Lead–acid battery

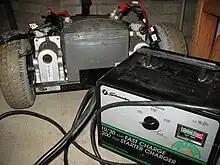
Charge current needs to match the ability of the battery to absorb the energy. Using too great a charge current on a small battery can lead to boiling and venting of the electrolyte. In this image a VRLA battery case has ballooned due to the high gas pressure developed during overcharge.

The capacity of a lead–acid battery is not a fixed quantity but varies according to how quickly it is discharged. The empirical relationship between discharge rate and capacity is known as Peukert's law.